Nishapur

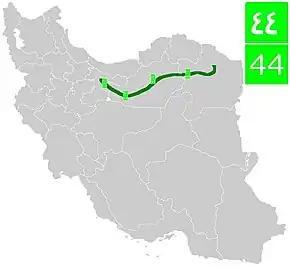

Several hotels, ecolodges, resorts, parks, tourist hot-spots, restaurants, museums, a planetarium, cultural centers, mausoleums, religious pilgrimage sites and historic mosques are in and near the city. The tourism industry of the city has a lot of potentional but it needs further development.